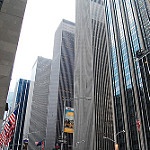
Label: buildings